Aed Carabao

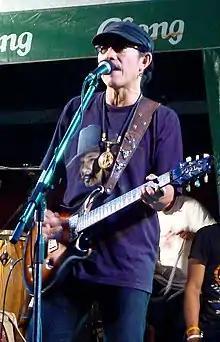
Aed Carabao on stage in 2009, concert at 14 May 2009 in Bo Phut, Koh Samui.

Aed has not limited himself to the role of song artist only, but also hosts television programs and composes music for movies. He has acted in several movies and has composed musical public service announcements on issues or to advertise a project.